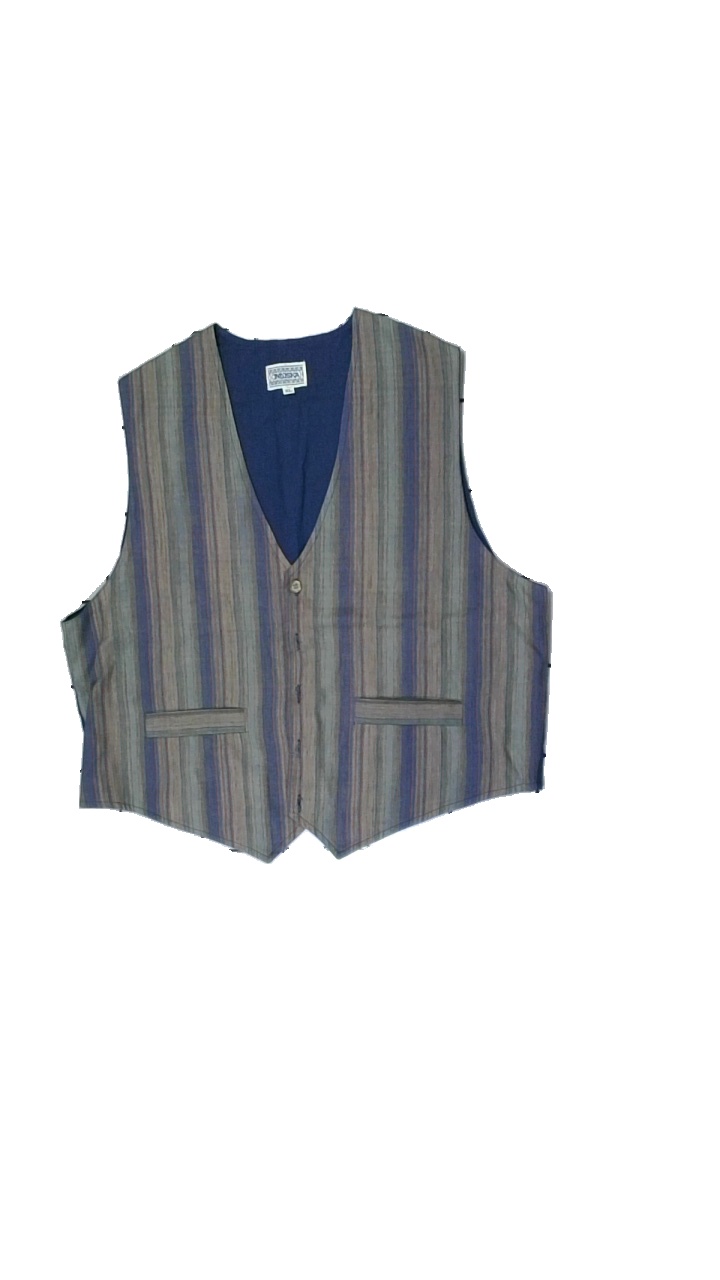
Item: Vest (Men)
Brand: Indiska
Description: randig väst med blå baksida, djup v-ringning, lite lätt nopprig på hela baksidan
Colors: Blue, Brown, Green, Multicolor
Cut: Regular, V-collar
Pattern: Striped
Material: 100% cotton
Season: All
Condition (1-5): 3
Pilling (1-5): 4
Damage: lite nopprig över hela ryggen
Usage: Reuse
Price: <50